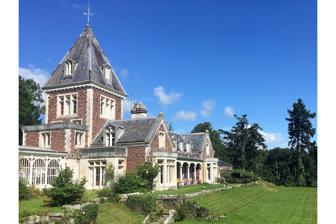
Building: Abbotsfield, Wiveliscombe
Country: United Kingdom
Year built: 1875
Building in Wiveliscombe Abbotsfield Location within Somerset General information Location Wiveliscombe Coordinates 51°02′33″N 3°19′27″W / 51.0426°N 3.3243°W / 51.0426; -3.3243 Year(s) built c. 1872 Technical details Size 13 acres Design and construction Architect(s) Owen Jones Designations Grade II listed building Abbotsfield is a country house and farm, to the west of the town of Wiveliscombe , Somerset , England. Built in 1872, it  became a Grade II listed building a century later on 11 July 1975. Building Abbotsfield was a country house built in c. 1872 for Lacey Collard. Owen Jones designed the building, the last surviving example of his design, and it is constructed of red sandstone , dressed with white limestone. The roof is slate from West Somerset . The building's frontage includes a single-storey block three bays wide, with a central porch, then a two-storey bay to the left. To the right of the main block is a three-storey staircase tower, with a pyramid roof. In front of the tower is a ballroom wing. Further to the left is a two-storey service block and stables. The building was subsequently converted into flats. It was designated Grade II listed status on 11 July 1975. Ownership The property was purchased by the wealthy Collard family of piano makers in the 1870s. Businessman Charles Lukey Collard built a new Abbotsfield House in 1875, consisting of a row of six cottages to also house his staff, overlooking the town of Wiveliscombe. Collard of Abbotsfield died in 1891 or 1892. In 1927, John Hobart Armstrong, the director of A. Reyrolle & Company, owned Abbotsfield. As of 1939 it was owned by a P. H. John Hancock. In 1959, Country Life described the house as being 13 acres, set in grounds of some 410 acres, describing it as of  "moderate size" with large reception rooms. In 1979, an Arthur Norton Poyntz Milner was documented to reside at 4 Abbotsfield, Wiveliscombe. References